Geology of China

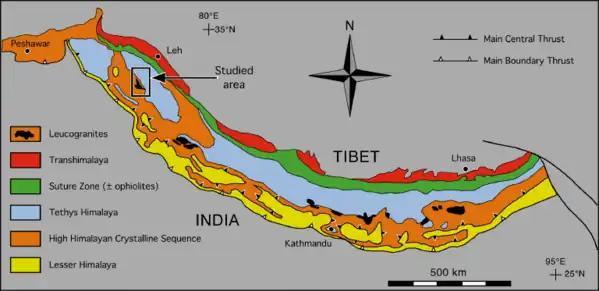
Geologic map of the Himalaya Orogen.

The Tethys Ocean closed about 50 million years ago and Indo-Australian Plate began to collide with Asia. The Himalaya is now mostly formed from the uplifted sedimentary rocks from this ocean. These sedimentary rocks along with associated igneous rocks, now often metamorphosed, from a series of east–west slivers of rock through the mountain range. From south to north there are four main tectonic sub-units within the Himalaya: the sub-Himalaya, Lesser Himalaya, Central Himalayan Domain and Indus Suture Zone.